White-breasted waterhen

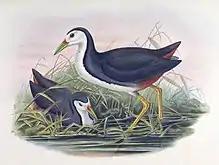
Amaurornis phoenicurus

Adult white-breasted waterhens have mainly dark grey upperparts and flanks, and a white face, neck and breast. The lower belly and undertail are cinnamon or white coloured. The body is flattened laterally to allow easier passage through the reeds or undergrowth. They have long toes, a short tail and a yellow bill and legs. Sexes are similar but females measure slightly smaller. Immature birds are much duller versions of the adults. The downy chicks are black, as with all rails.